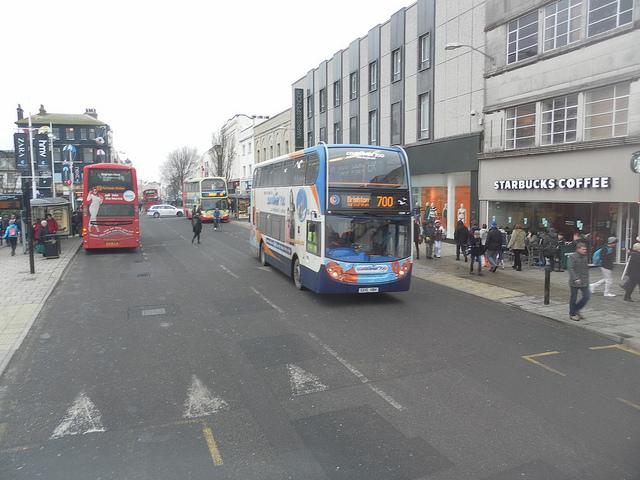
Multiple buses are along the street near the Starbucks coffee house.